Chiltan Adventurers Association Balochistan

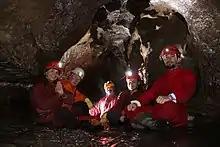
Hayatullah Khan Durrani and Pakistan caving team with Simon James Brooks in Yorkshire August 2016 Great Britain

The association is affiliated, at the international level, with the representative of the British C. R. Association 'Orpheus Caving Club' (UK), UIS (USA), Speleo Club Du liban (Lebanon) SCDL and at the national level with Alpine Club of Pakistan. The Pakistan Customs Collectorate of Quetta, in collaboration with the Chiltan Adventurers Association Balochistan, commemorated Pakistan Day by raising the national flag atop a mountain near Ziarat District.